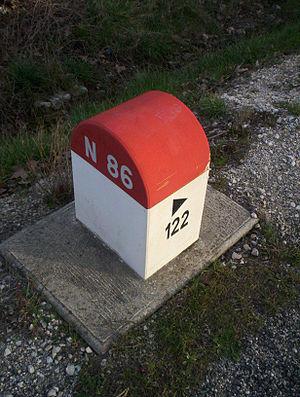
La route nationale 86, ou RN 86, était une route nationale française reliant Lyon à Beaucaire puis Nîmes. Elle est transférée en quasi-intégralité aux départements par la réforme de 2005. Actuellement, elle relie Lamotte-du-Rhône à Bagnols-sur-Cèze.